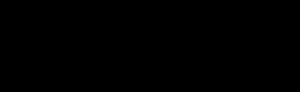
Un dimère de pyrimidine est une lésion moléculaire de l'ADN résultant d'une réaction photochimique entre des résidus de thymine ou de cytosine adjacents. La lumière ultraviolette induit la formation de liaisons covalentes par des réactions impliquant les doubles liaisons C=C. Dans l'ARN bicaténaire, des dimères d'uracile peuvent également s'accumuler sous l'effet d'un rayonnement ultraviolet. Deux produits fréquents d'une exposition aux ultraviolets sont les dimères cyclobutyliques de pyrimidine — dits CPD, dont les dimères de thymines — et les photoproduits 6,4. Ces lésions prémutagènes altèrent la structure de l'ADN, ce qui a pour effet d'inhiber les polymérases et de bloquer la réplication de l'ADN. Ces dimères peuvent être réparés par une photolyase ou par excision de nucléotides ; les dimères non réparés sont mutagènes.